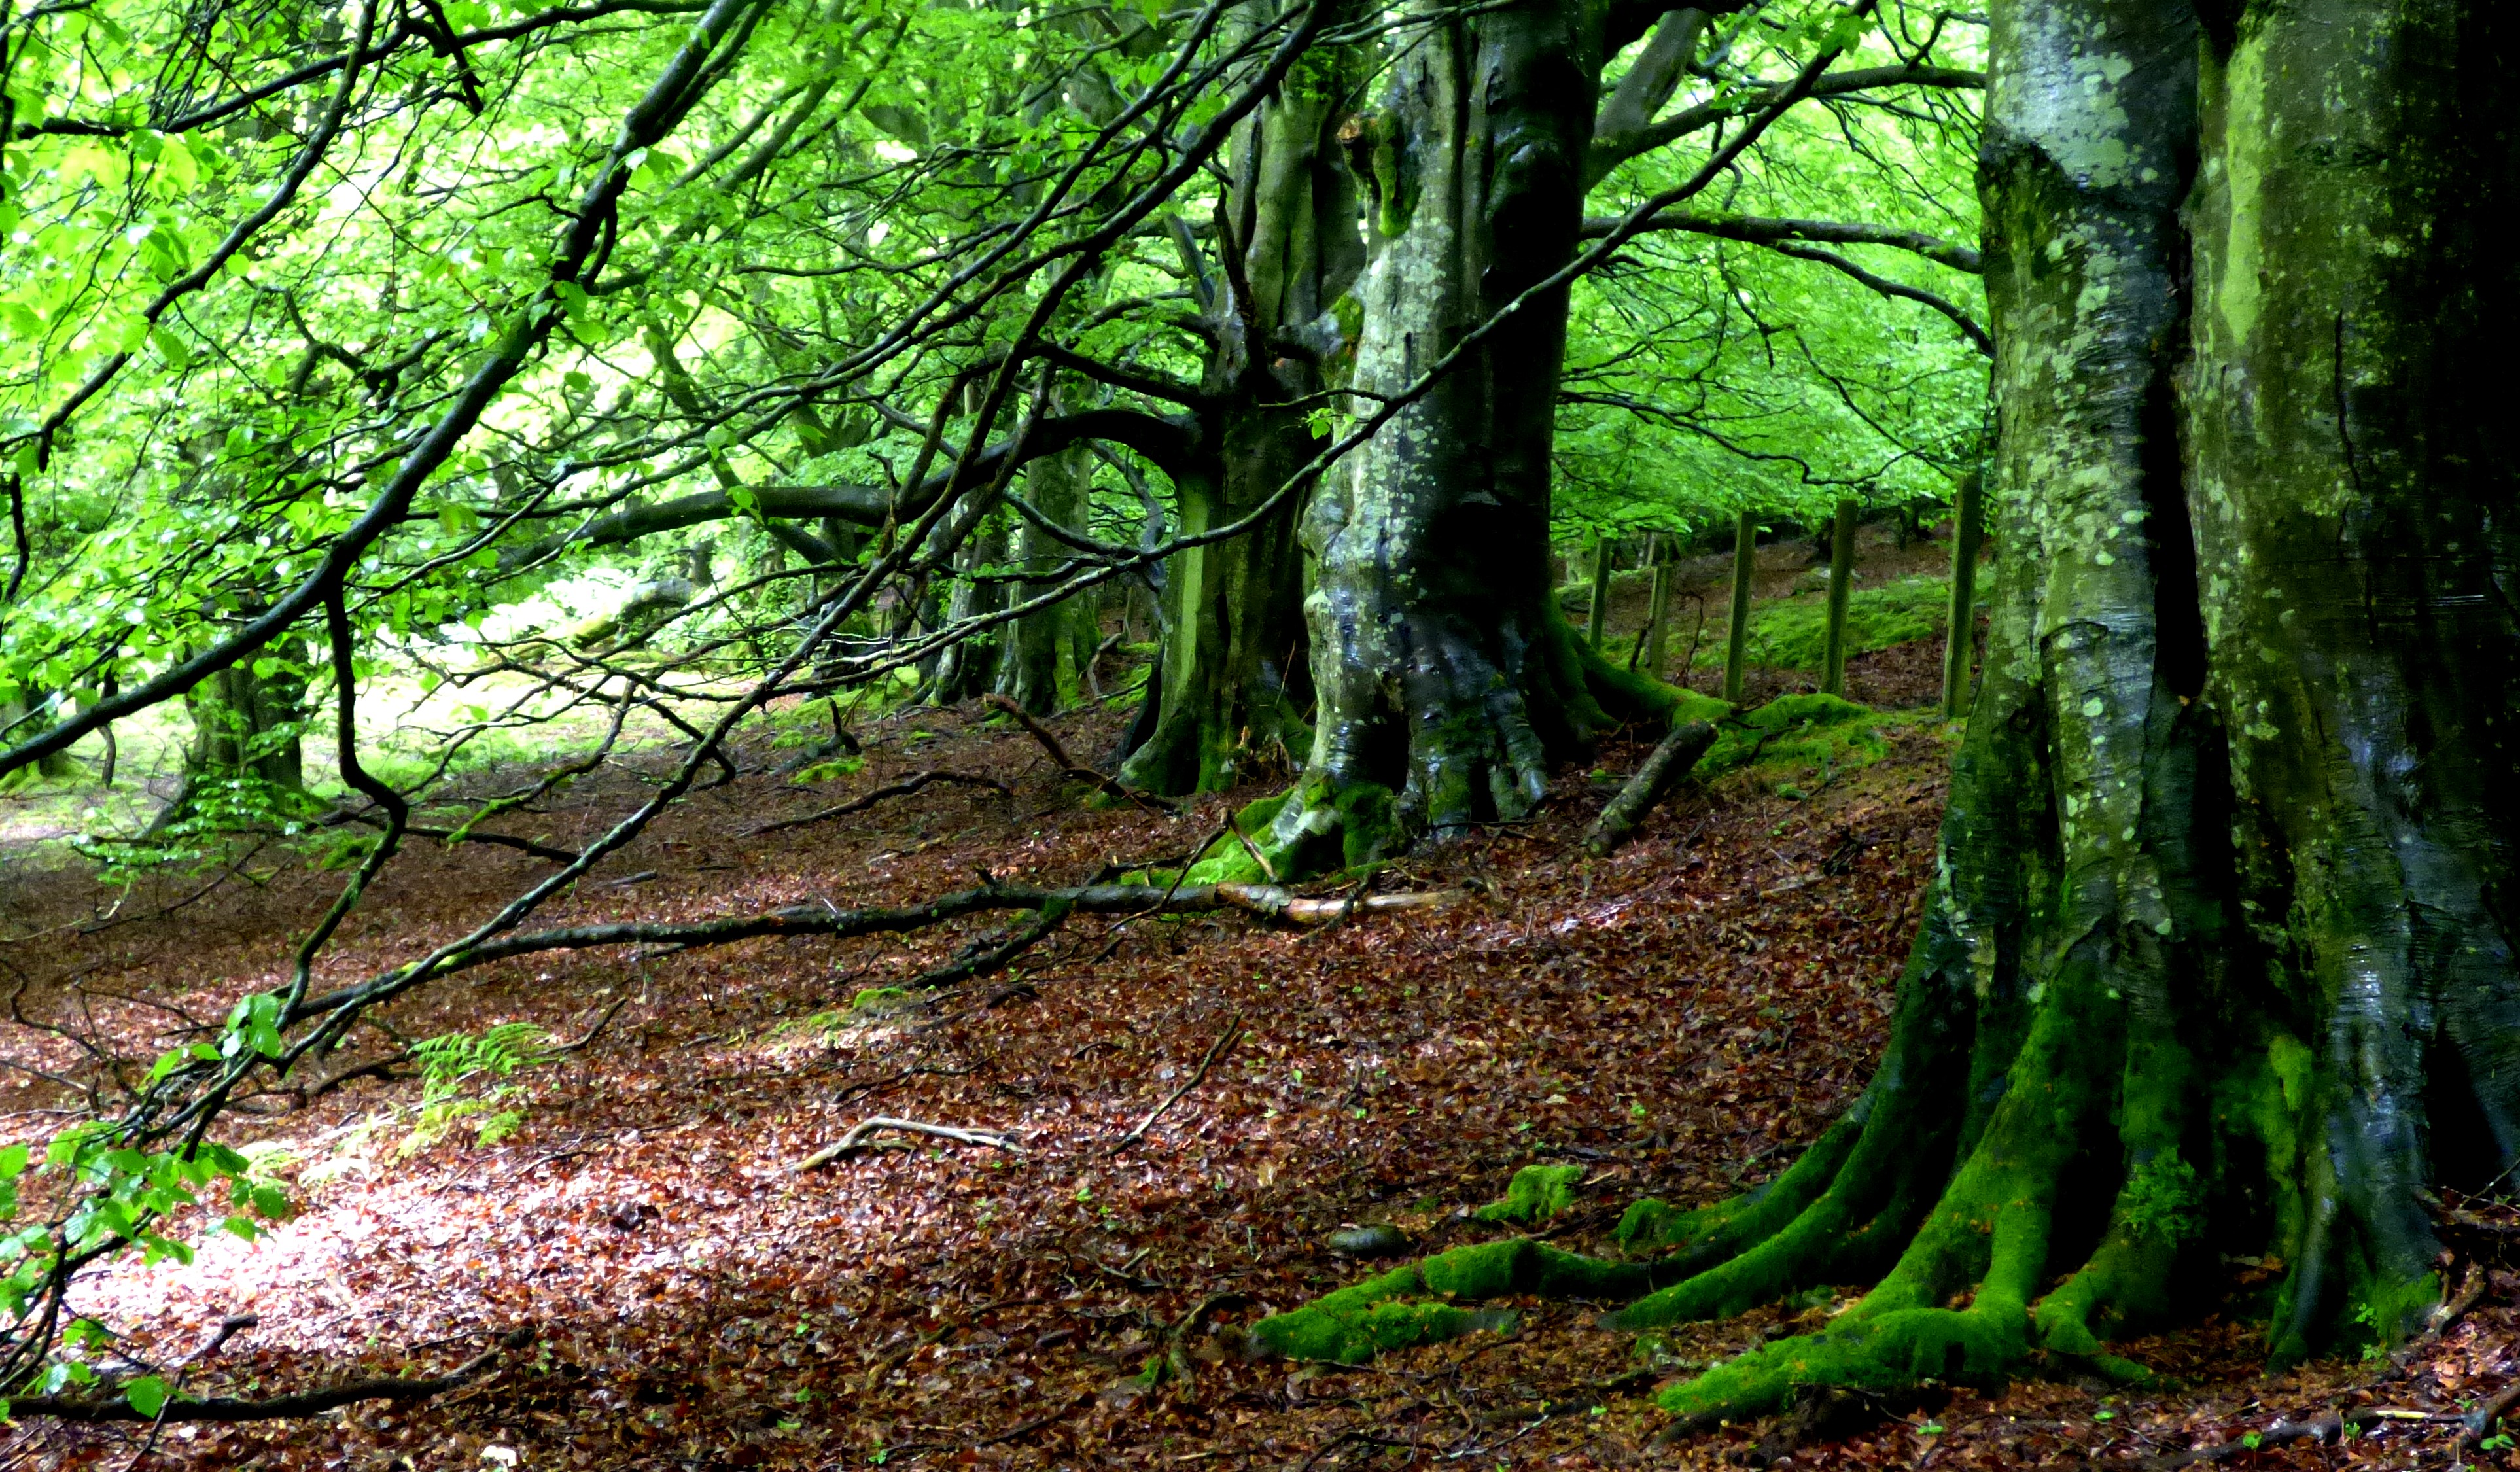
tree, nature, forest, branch, light, plant, photography, sunlight, texture, leaf, trunk, photo, explore, green, jungle, canon, contrast, monochrome, artwork, flickr, colour, art, eos, mono, vegetation, rainforest, deciduous, foto, facebook, grove, lumix, panasonic, woodland, habitat, twitter, ecosystem, northumberland, vividstriking, anawesomeshot, dazzlingshot, leshainesimages, interestingness, pinterest, leshaines, leshaines123, bestofshots, stcuthbertsway, oums, biome, old growth forest, natural environment, geographical feature, woody plant, temperate broadleaf and mixed forest, temperate coniferous forest